History of religion in the Netherlands

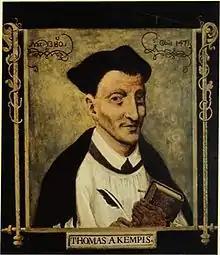
Thomas à Kempis, the author of "The Imitation of Christ" (c. 1418–1427)

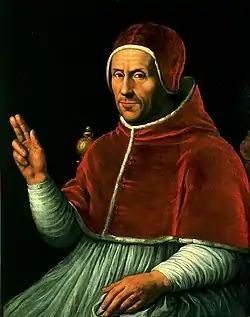
Adrian of Utrecht (Pope Adrian VI)

Religious life was ubiquitous in medieval society. Important abbeys such Rolduc, Susteren, Sint Odiliënberg and Egmond were highly influential in the countryside. They were centers of learning and literacy. In the Christian centers of Utrecht and Maastricht, powerful chapters were established. From the 13th century, monastic and knightly orders settled in many cities, such as the Franciscans, Dominicans and knights of the Teutonic Order. They also took part in many of the 12th- and 13th-century crusades to the Holy Land (see Frisian participation in the Crusades).